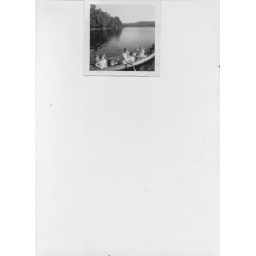
Bark lake - Pam and ... in boat